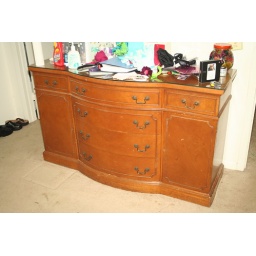
This buffet table is 20-23&amp;quot; deep, around 62&amp;quot; wide, and 36&amp;quot; high. The glass top is chipped in the corner.